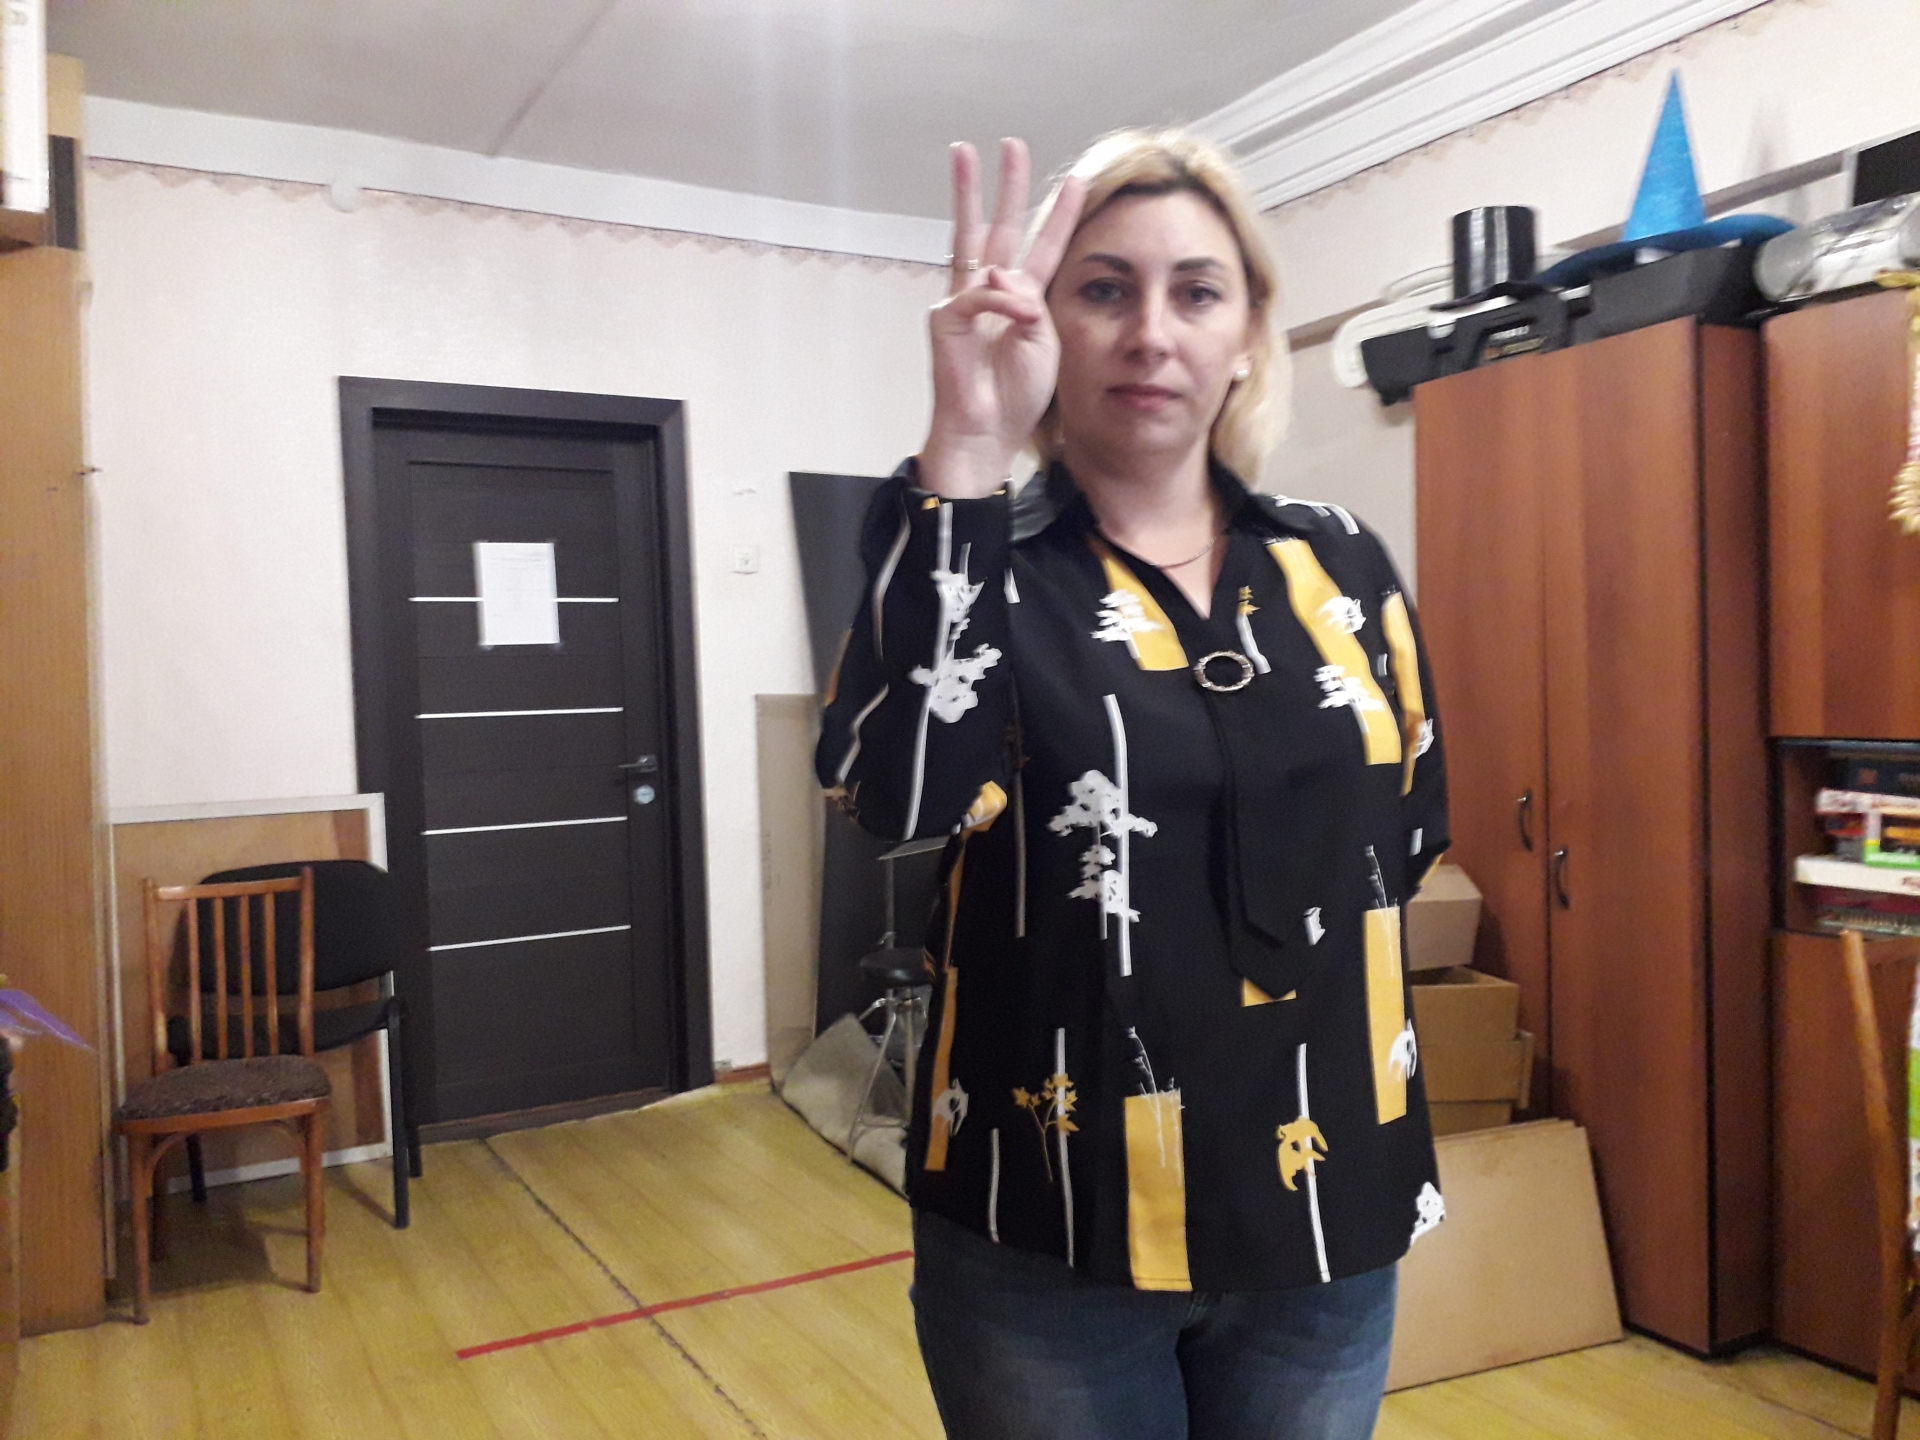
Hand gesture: three